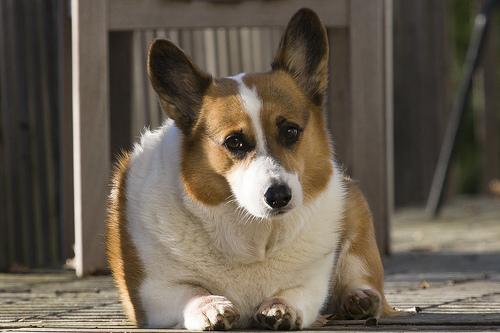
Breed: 205-n000029-Pembroke